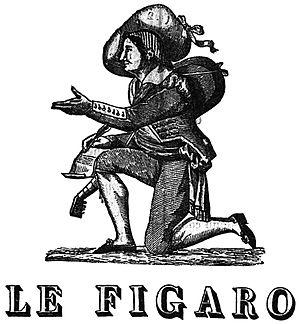
Logo du journal quotidien français Le Figaro
Le Figaro est un journal quotidien français fondé en 1826, sous le règne de Charles X. Il est à ce titre le plus ancien quotidien de la presse française encore publié. Il est nommé d'après Figaro, le personnage de Beaumarchais, dont il met en exergue la réplique : « Sans la liberté de blâmer, il n'est point d'éloge flatteur. »